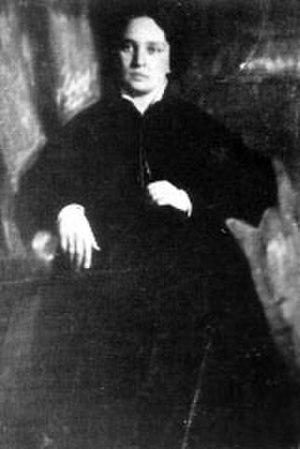
Maria Veniaminovna Youdina, née à Nevel, le 28 août 1899 et morte à Moscou le 19 novembre 1970, est une pianiste russe.